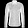
Label: Shirt